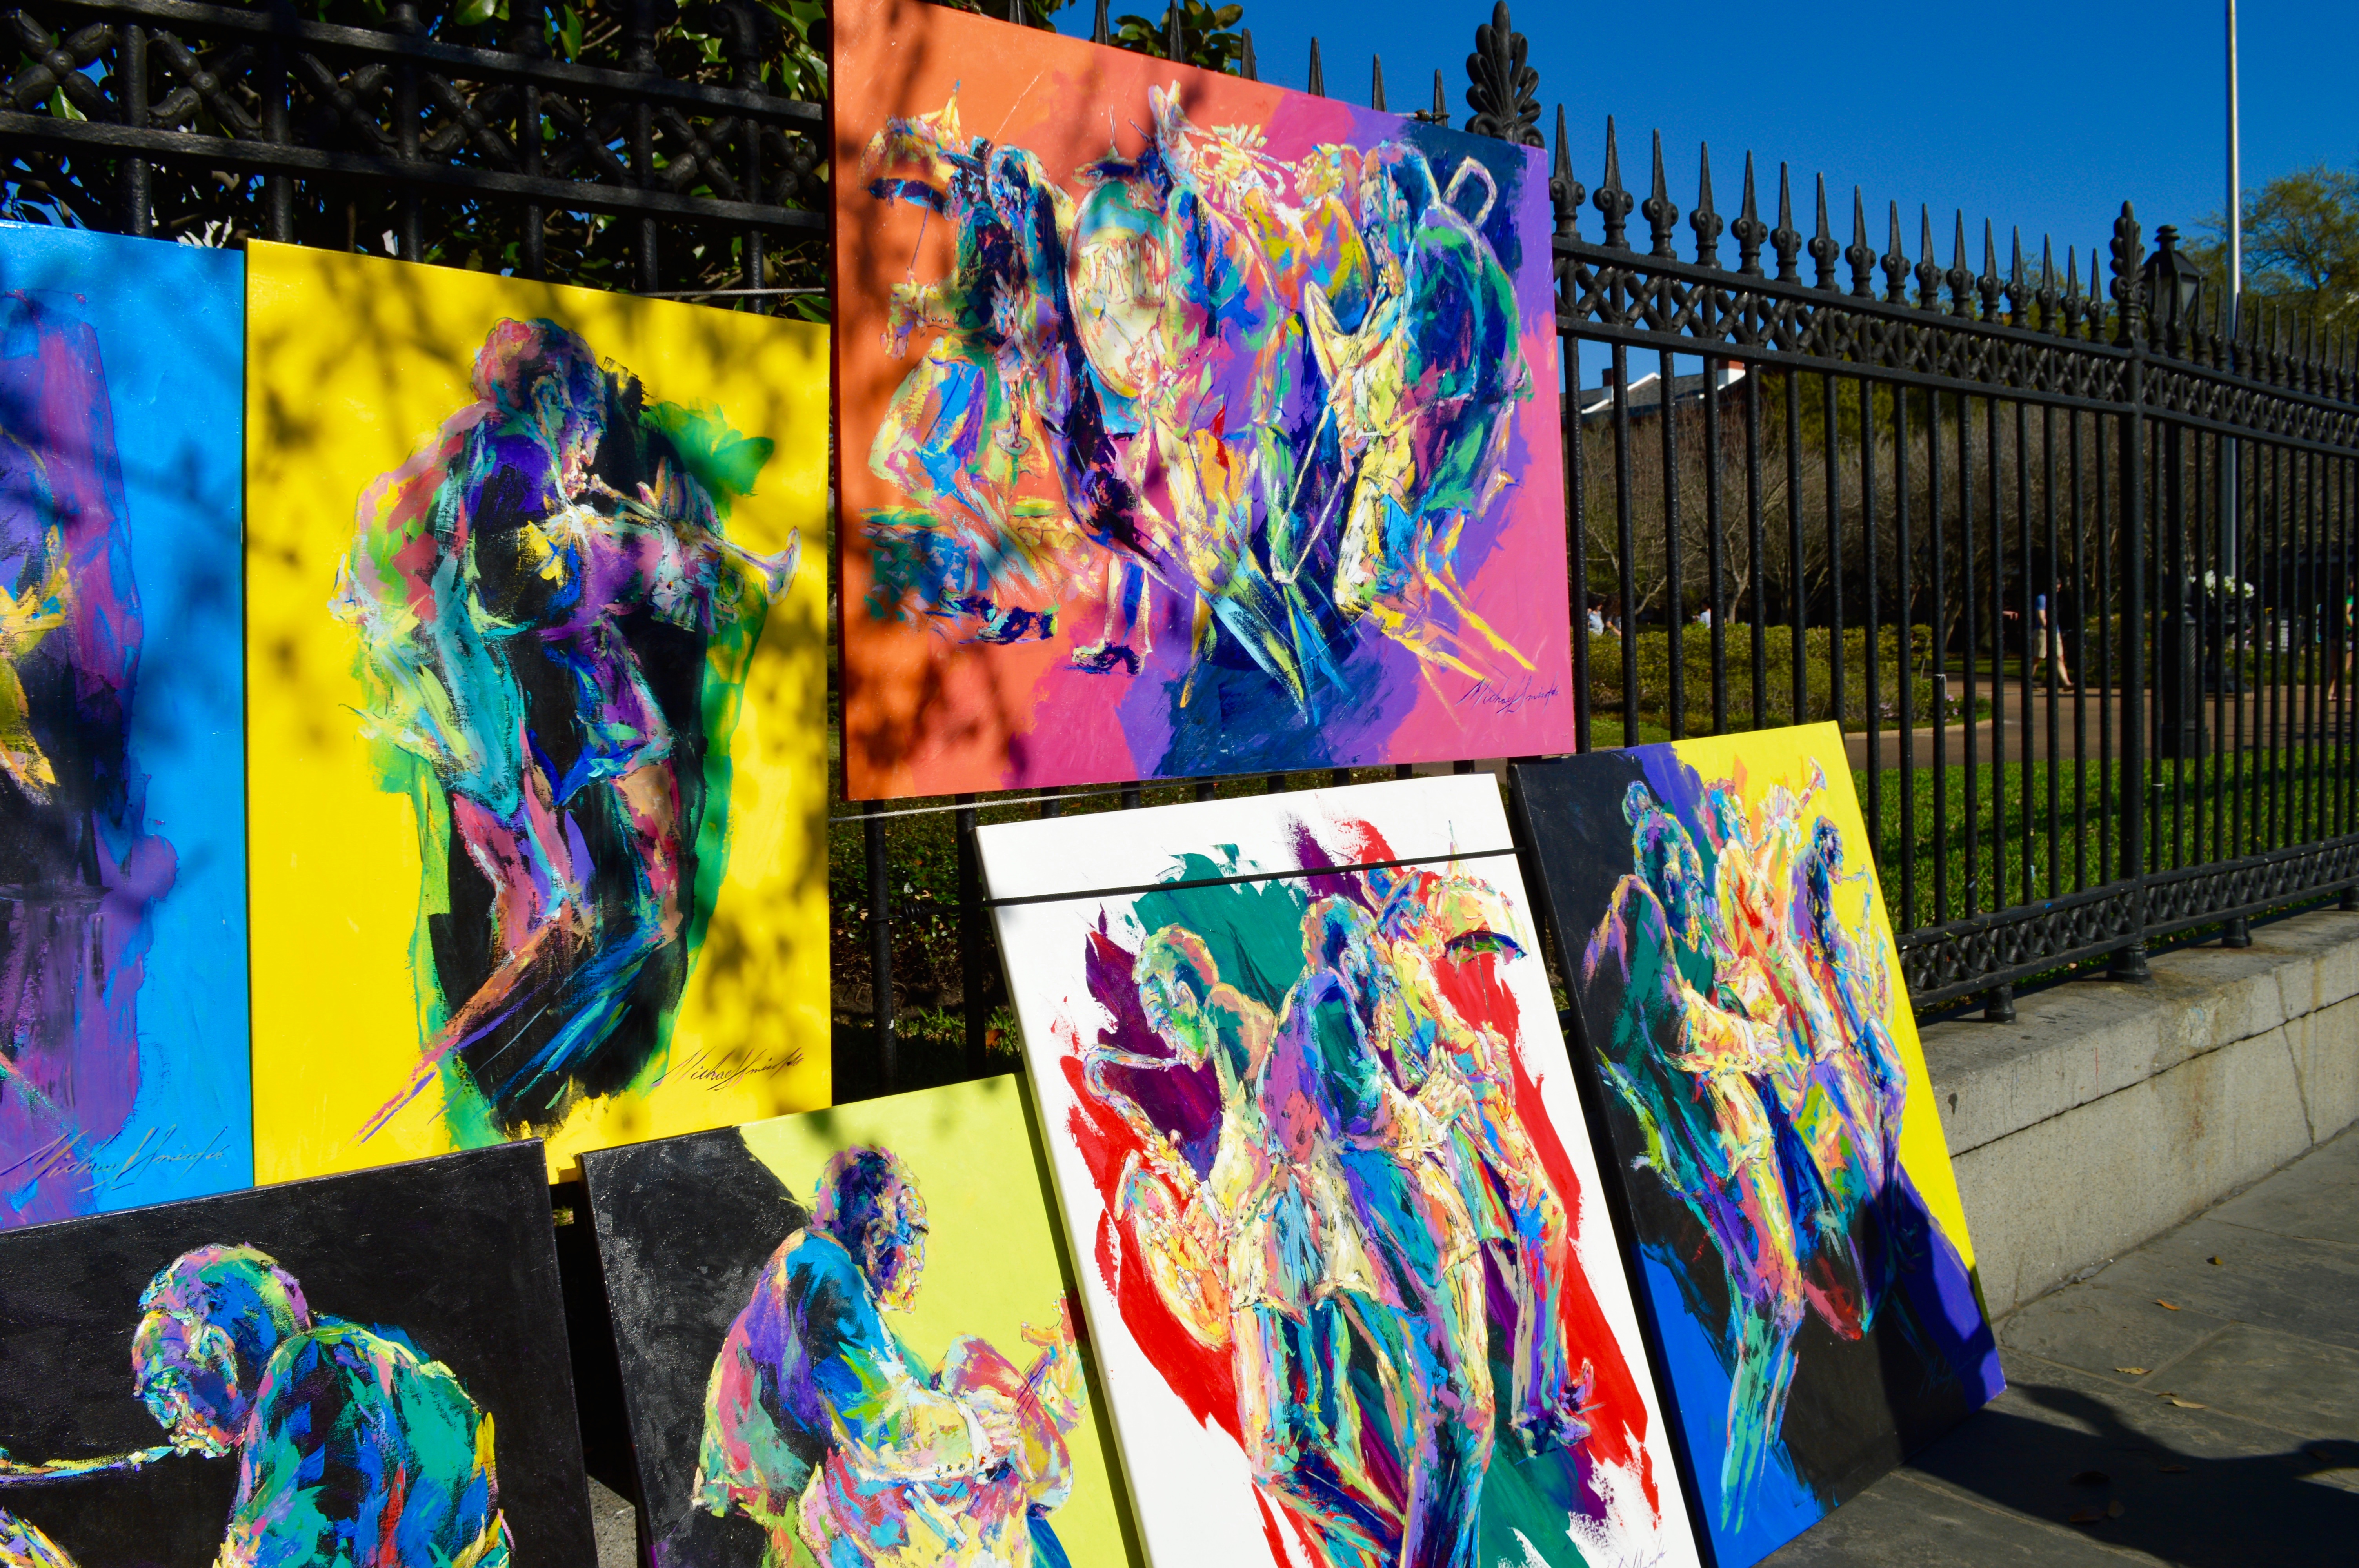
color, painting, art, modern art